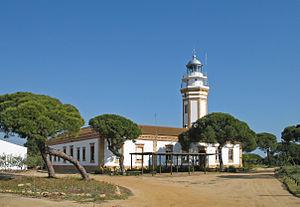
Le phare de Mazagón (province de Huelva, Espagne)
Le phare de Punta del Picacho est un phare situé à Moguer, dans la province de Huelva en Andalousie. Il marque l'entrée vers le port de Huelva.